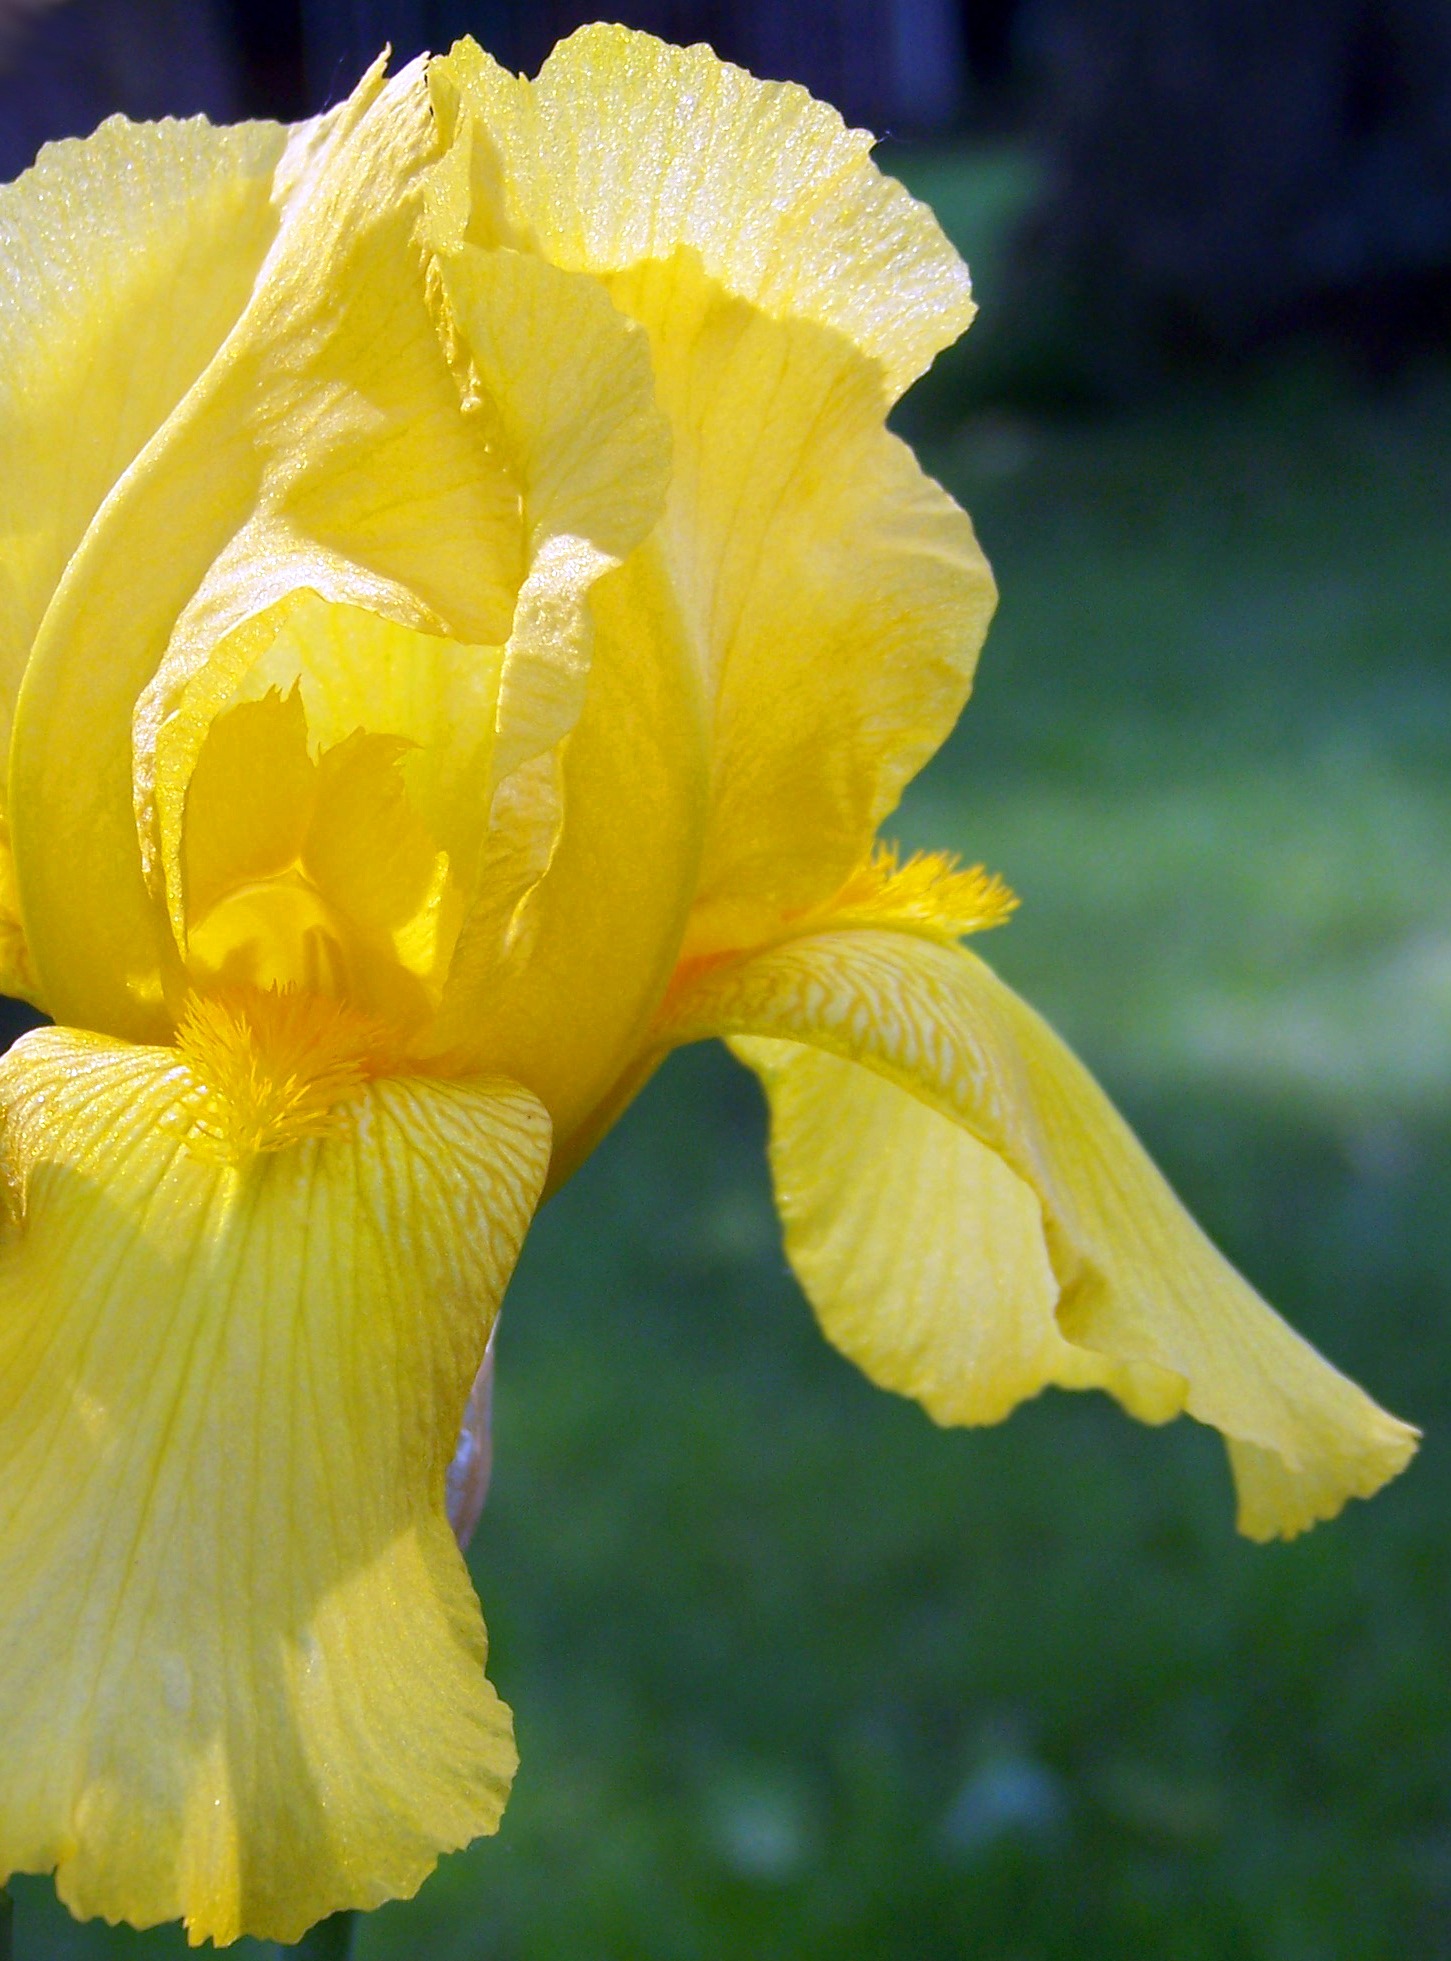
blossom, plant, sunlight, flower, petal, blooming, yellow, flora, flowers, shadows, petals, decorative, iris, eye, bright, fleurs, ornamental, delicate, blooms, shades, flowering, macro photography, green background, flowering plant, plant stem, land plant, canna family, iris family, large flowered evening primrose